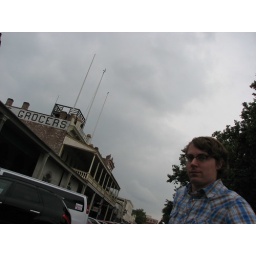
Some ominous clouds hover over Ted and threaten our bike day fun.